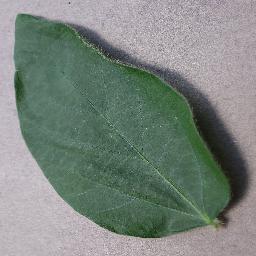
Label: Soybean___healthy